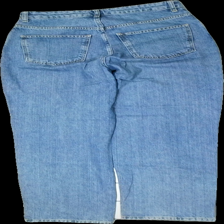
View: back
Type: Jeans
Category: Ladies
Brand: Gina Tricot
Colors: Blue
Material: 100% cotton
Cut: Regular
Size: 38
Season: All
Trend: Denim
Damage: stretchmarks
Damage location: middle center
Price range: <50
Recommended usage: Export